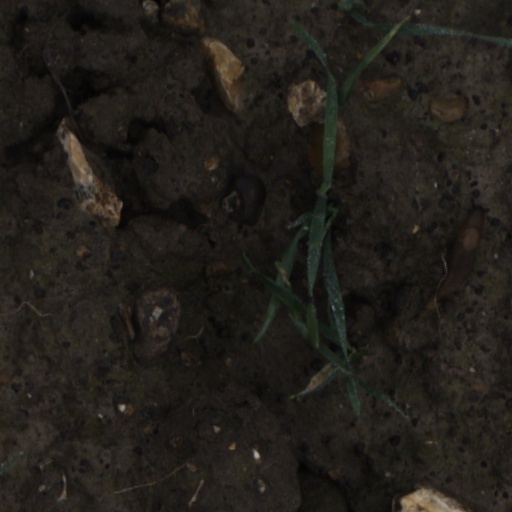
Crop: wheat